Greater Manchester

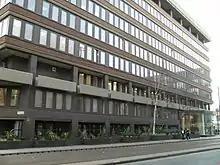
GMC County Hall (now known as Westminster House) in Manchester housed the Greater Manchester County Council until its abolition in 1986.

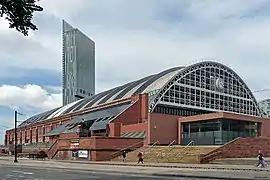
The Greater Manchester Exhibition Centre (better known as the G-Mex centre and now rebranded as Manchester Central) was the converted former Manchester Central railway station, in Manchester city centre, used for hosting the county's cultural events.

The areas that were incorporated into Greater Manchester in 1974 previously formed parts of the administrative counties of Cheshire, Lancashire, the West Riding of Yorkshire, and eight independent county boroughs. By the early 1970s, this system of demarcation was described as "archaic" and "grossly inadequate to keep pace both with the impact of motor travel, and with the huge increases in local government responsibilities".